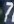
Number: 7